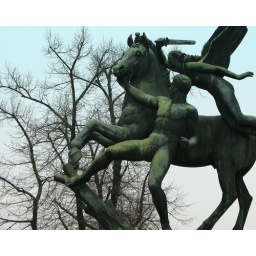
jumping in the tree - santando nell'albero